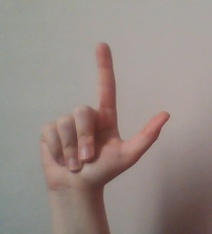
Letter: laam